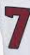
Number: 7